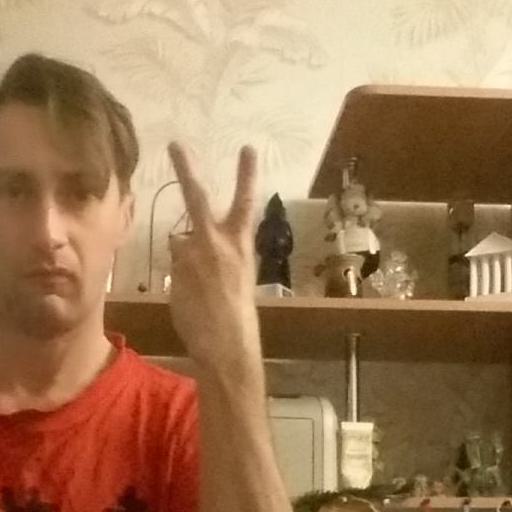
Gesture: peace_inverted